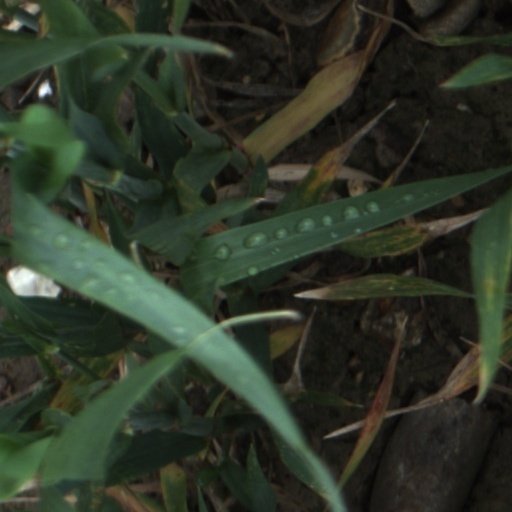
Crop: wheat